Jacob Owen

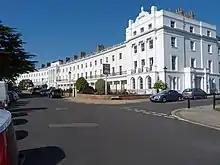
The Crescent Terraces and Anglesey Hotel, Crescent Road Gosport attributed to Jacob Owen and Thomas Ellis Owen

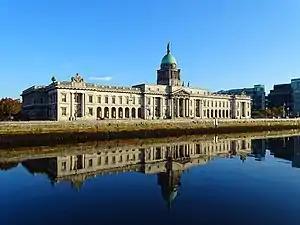
Owen's offices in Dublin were located in The Custom House

There is little published on the breadth of Owen’s work in England. No significant engineering work has been recorded against his name for the Board of Ordnance. Somewhat more is known of his private practice. Much of his output in England seems to have been ecclesiastical and civic architecture, based close to his centre of operations at the Portsmouth Naval Base. He is known to have collaborated with James Adams on the design of St Paul’s School, Southsea, in 1825. The school buildings, which were described as ‘chaste and elegant’ shortly after completion in 1828, were destroyed during the Second World War, along with the neighbouring St Paul’s Church. In the late 1820s, he set up an architectural practice with Thomas Ellis Owen, Messrs Jacob Owen and Son. The Owens notable works include All Saint’s Church, Portsea (1825-1828) and the Crescent Terraces and Anglesey Hotel, Gosport (1830).